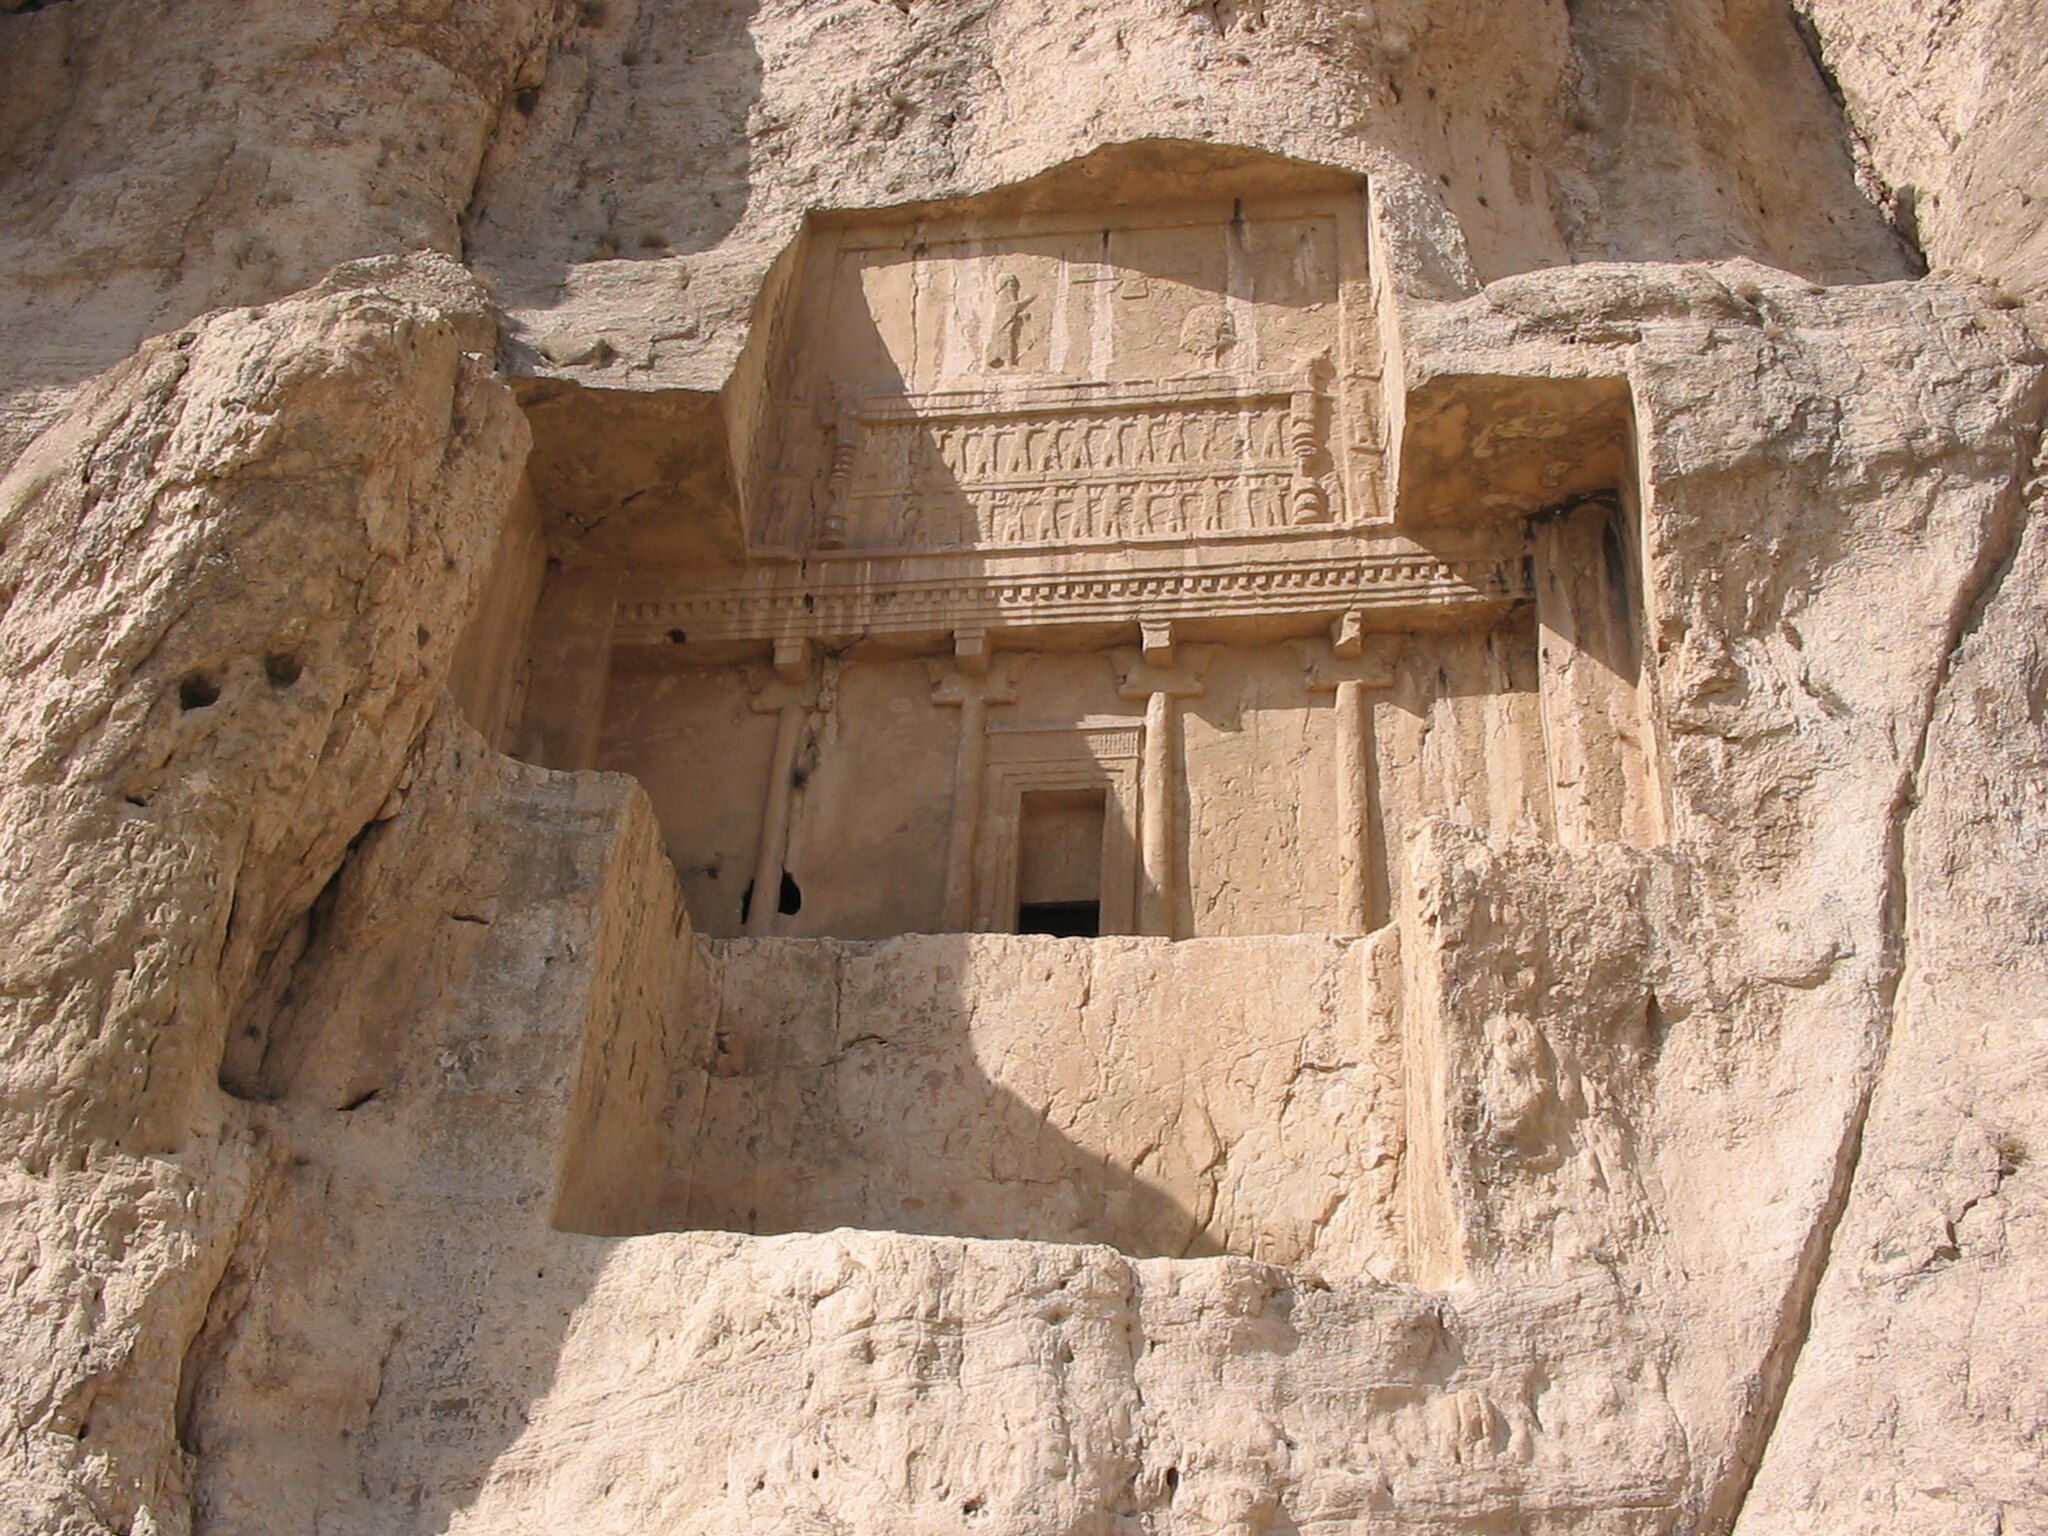
Title: Close view of one of the tombs
Date: 2004-10-14 13:52:23
Categories: Tomb of Artaxerxes I, Self-published work, Cultural heritage monuments in Iran with known IDs, Uploaded via Campaign:wlm-ir, Images from Wiki Loves Monuments in Marvdasht